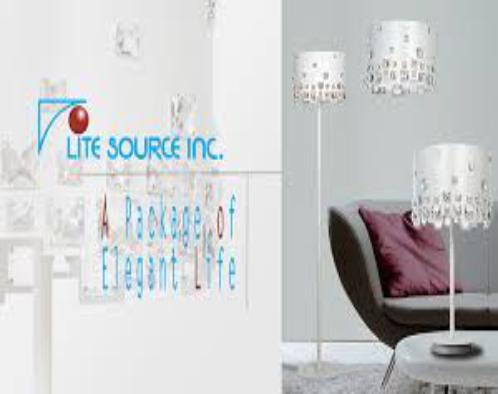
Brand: lite source
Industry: Necessities